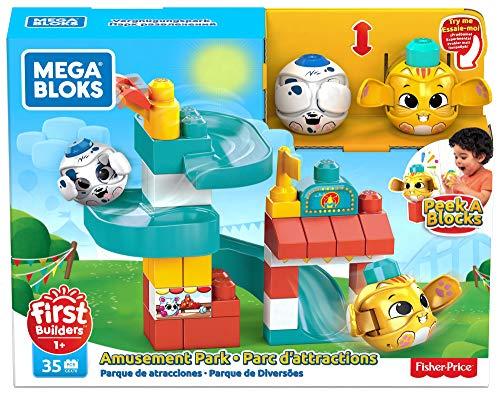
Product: Mega Brands MFB PEEK A Block Hero PS
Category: Toys & Games | Baby & Toddler Toys | Sorting & Stacking Toys
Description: Blocks are compatible with all Peek A Blocks playsets and Mega Bloks building toys for endless learning fun.
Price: $19.99
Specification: ProductDimensions:15x3.2x11.5inches|ItemWeight:2.12pounds|ShippingWeight:2.12pounds(Viewshippingratesandpolicies)|ASIN:B07XB3J6R1|Itemmodelnumber:GKX70|Manufacturerrecommendedage:12months-4years